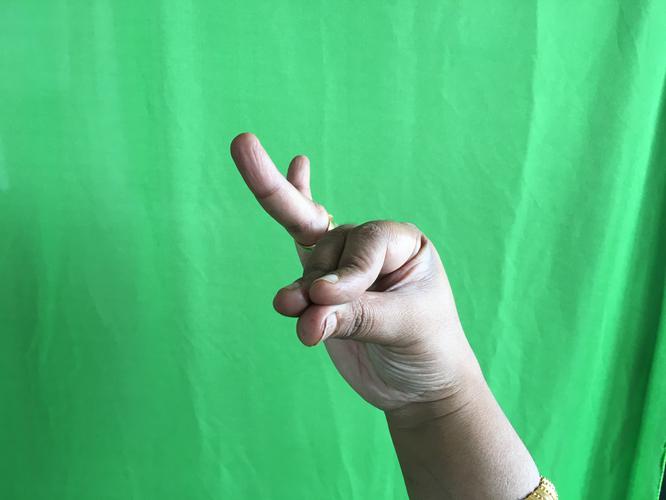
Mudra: Katakamukha_1
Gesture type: single_hand